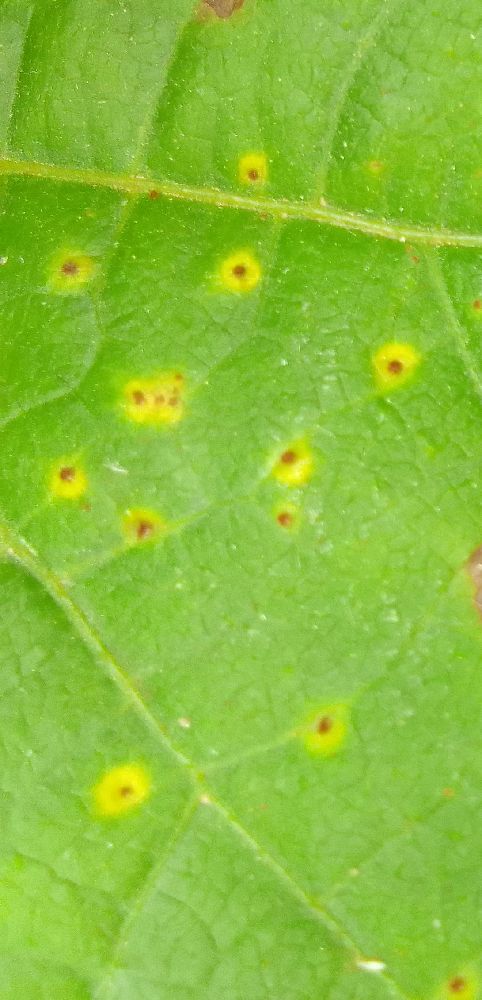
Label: rust